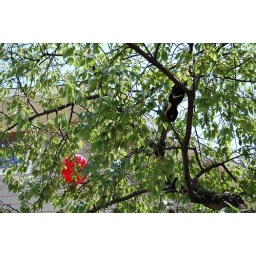
Ben got the ball stuck in the tree, and my father got Ben's shoe stuck in the tree trying to get it out.